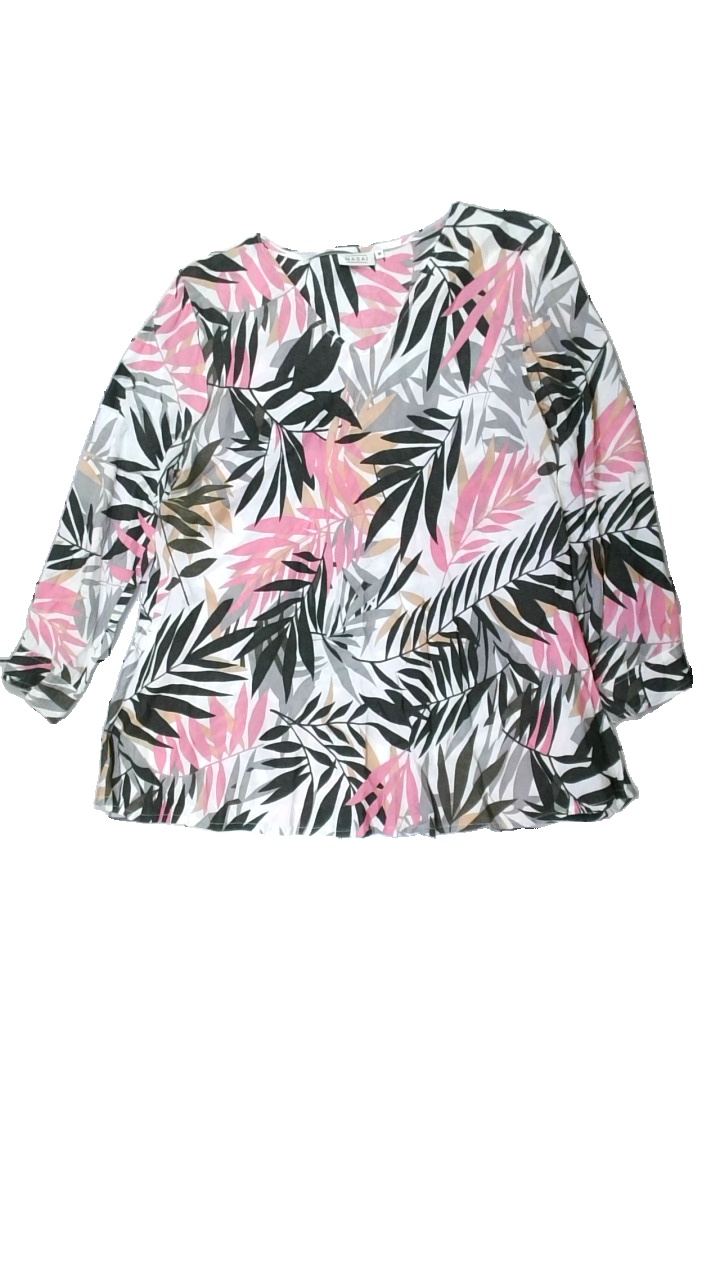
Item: Blouse (Ladies)
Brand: Masai
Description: blus med blad på, nopprig
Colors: Pink, White, Grey, Multicolor
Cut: Regular
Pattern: Other
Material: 100% viscose
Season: All
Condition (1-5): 3
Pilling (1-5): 3
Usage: Export
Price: <50